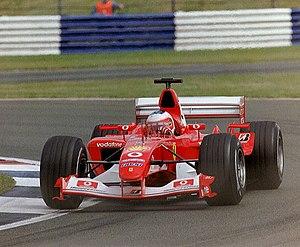
La Ferrari F2003-GA est une monoplace de Formule 1 de l'écurie Ferrari, engagée en course aux mains de Michael Schumacher et Rubens Barrichello durant la saison 2003.